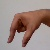
The image shows a hand gesture representing the letter 'Q' in Indian Sign Language.